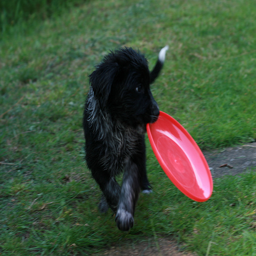
a dig with a red freeze be walking in some grass.
A small dog carries a frisbee in its mouth
A black dog standing on its legs and holding Frisbee in its mouth
A puppy is learning to retrieve a frisbee.
A black puppy carrying a red Frisbee in its mouth.